Berkshire Fine Spinning Associates

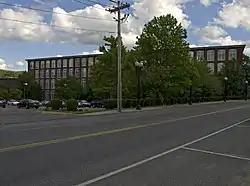
Berkshire Mill No. 1, Adams, now converted to apartments.

Berkshire Fine Spinning Associates was an American textile company. In 1955, the company merged with Hathaway Manufacturing Company to form Berkshire Hathaway.